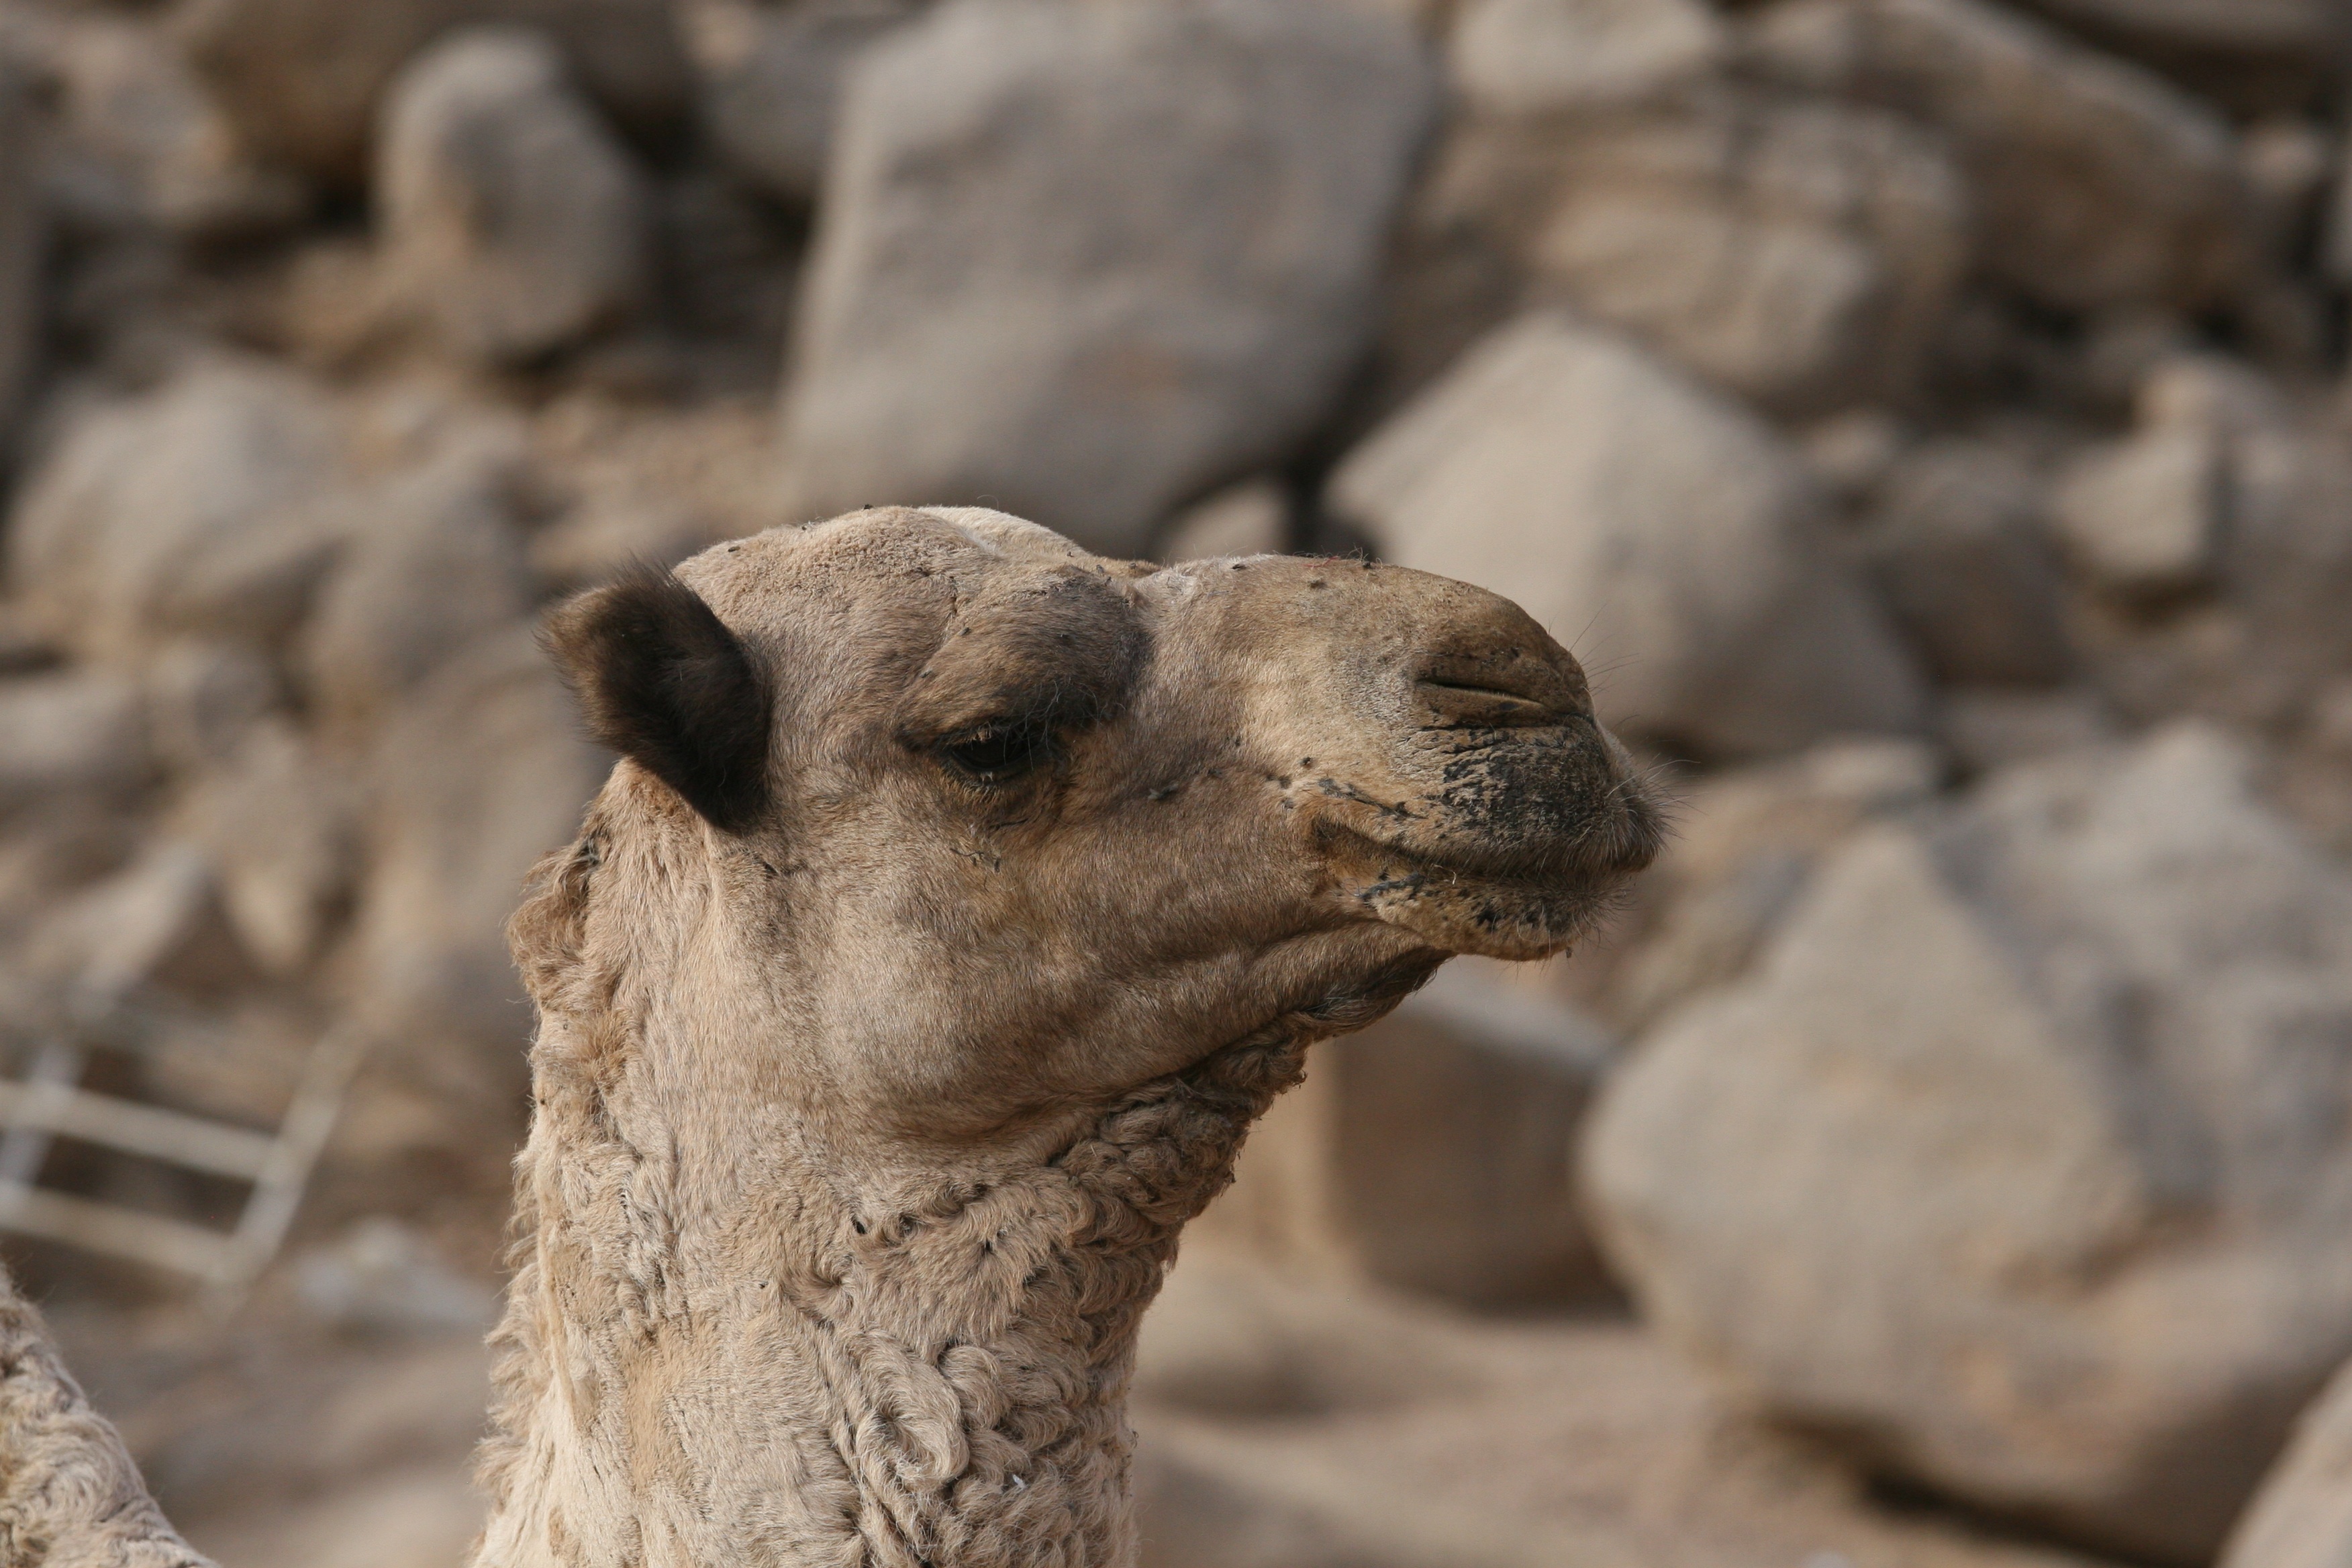
animal, wildlife, zoo, portrait, camel, mammal, fauna, vertebrate, meerkat, camel like mammal, arabian camel